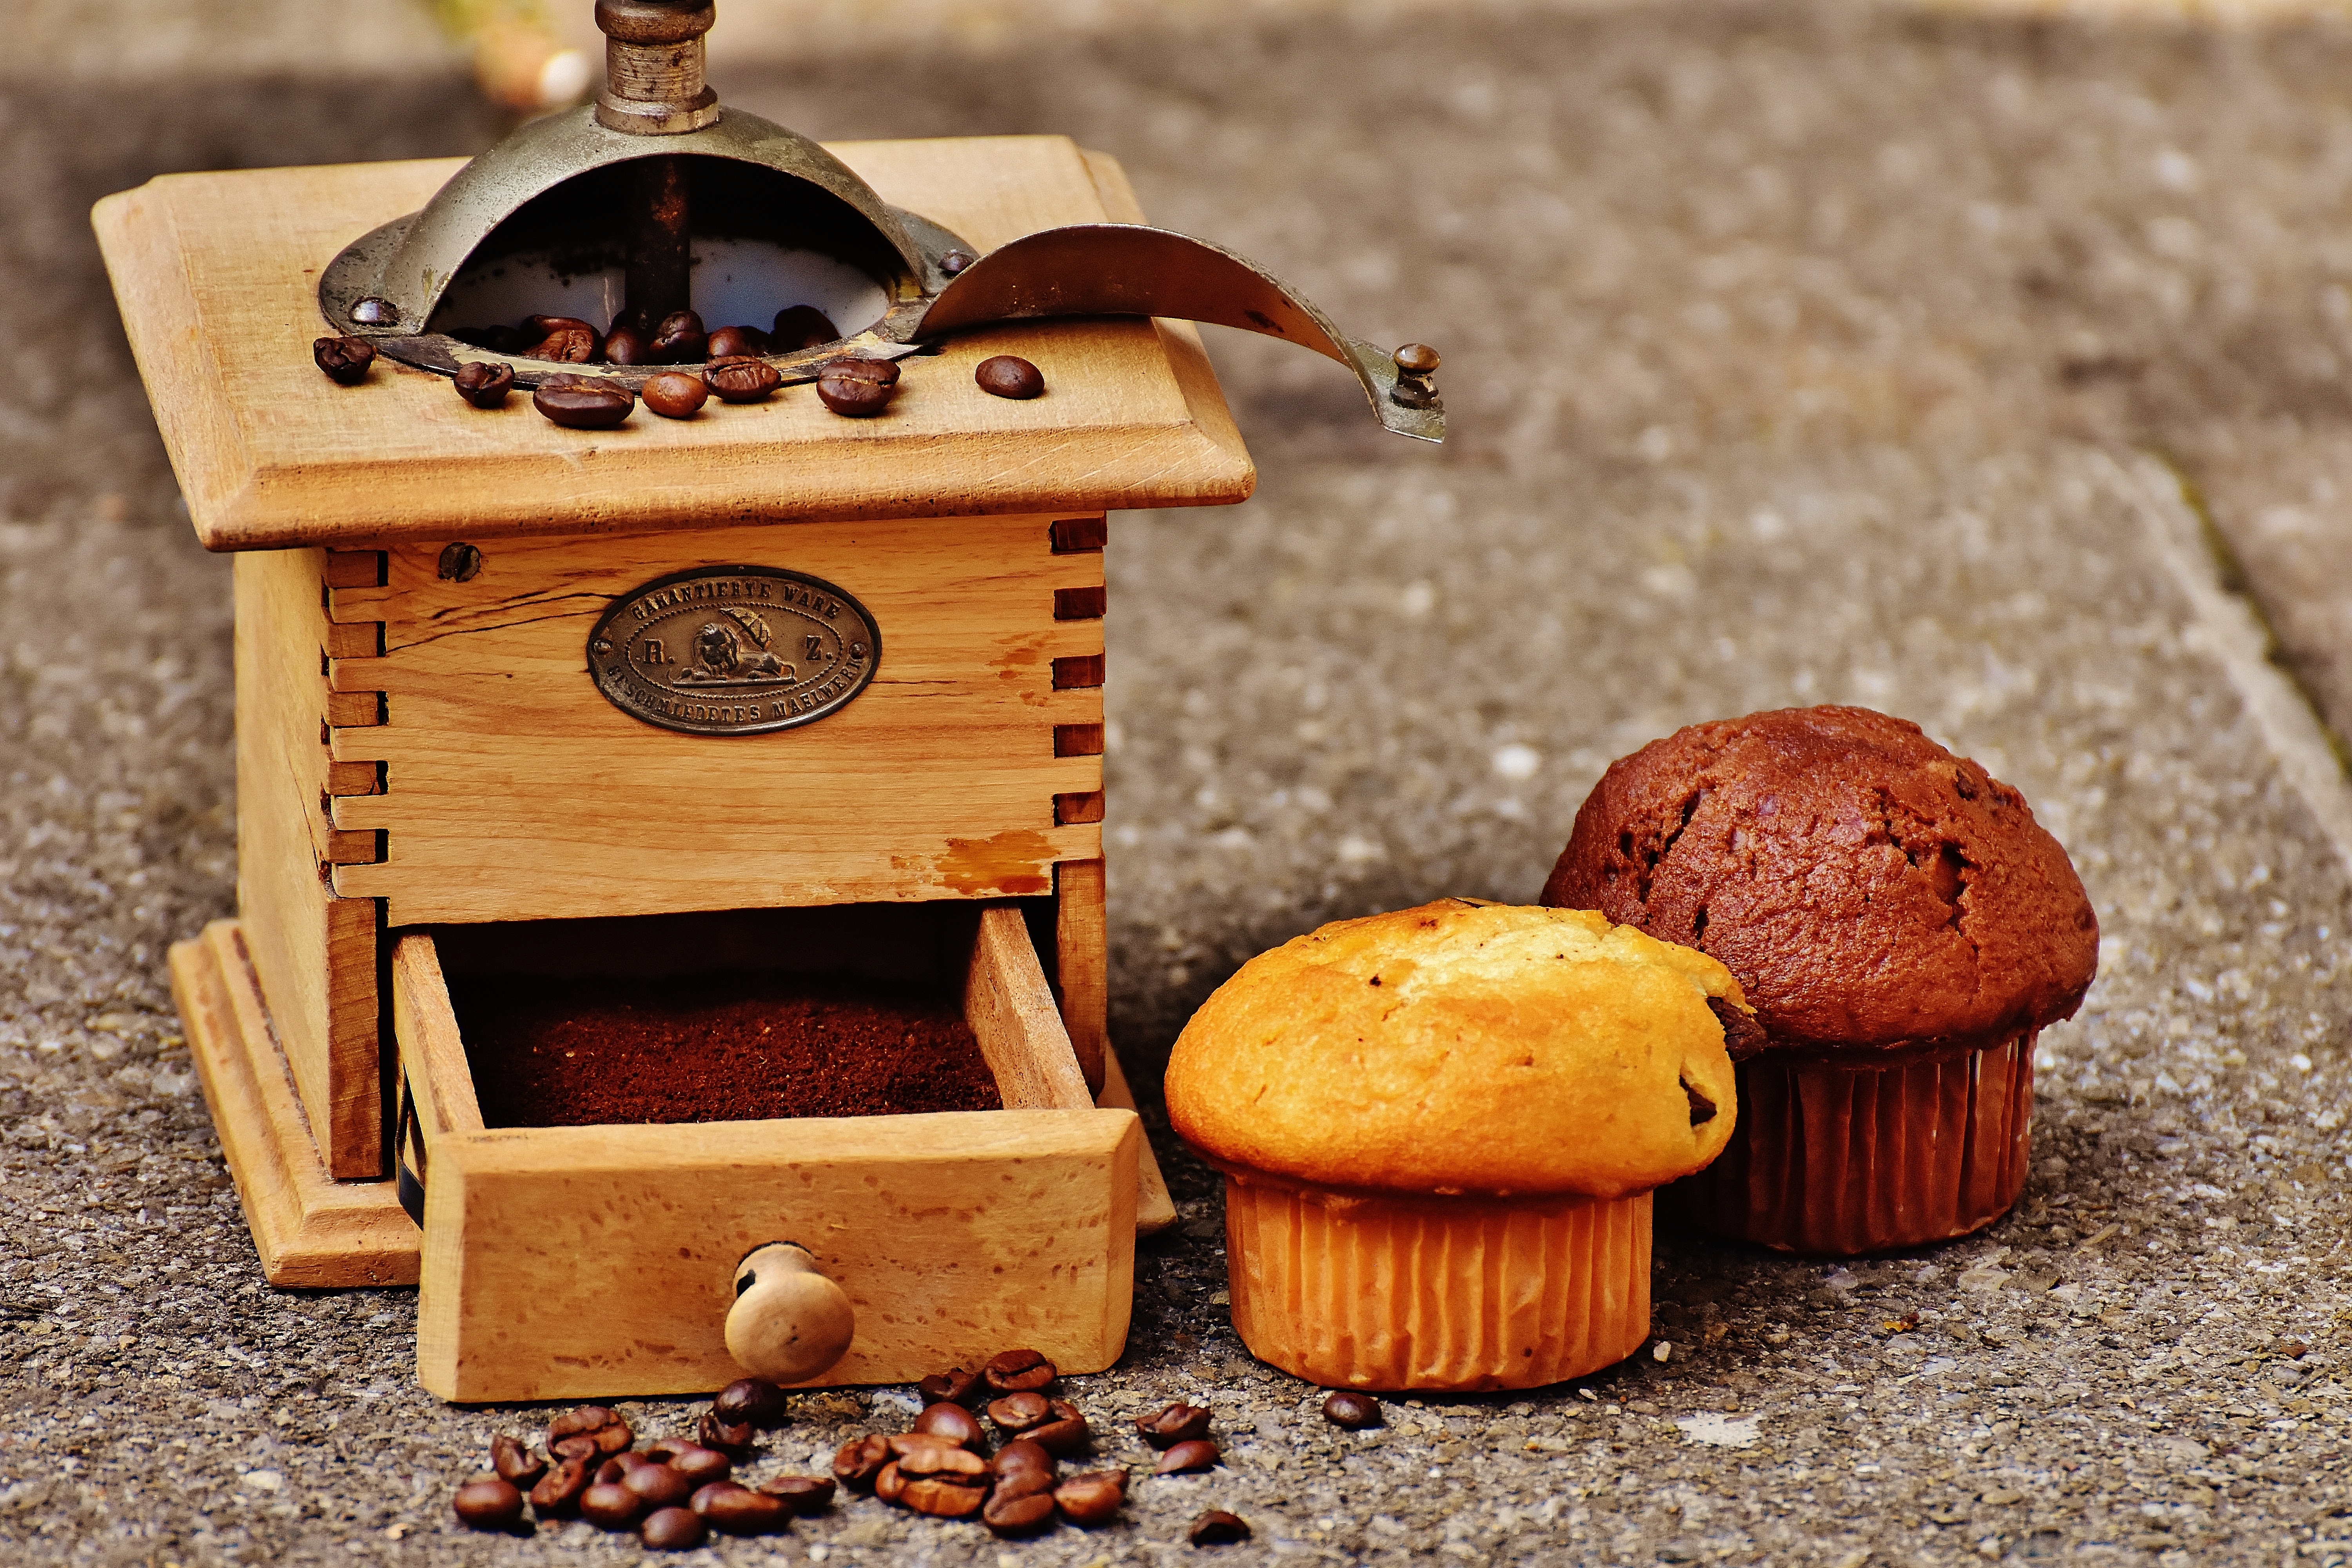
coffee, wood, sweet, food, chocolate, baking, dessert, eat, delicious, cake, bakery, muffin, calories, bake, pastries, grinder, cookies, enjoy, benefit from, treat, muffins, baked goods, small cakes, coffee beans, baked food, schokoladenmuffins, fine pastry